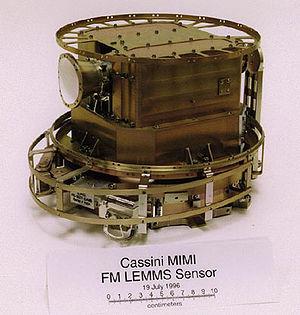
Cassini est une sonde spatiale de la NASA pour les besoins de la mission Cassini-Huygens qui a pour but l'étude de la planète Saturne, de ses satellites et de ses anneaux. Lancée dans l'espace le 15 octobre 1997 de Cap Canaveral par une fusée Titan IV-Centaur, elle a commencé sa mission dans le système saturnien le 1ᵉʳ juillet 2004 et l'a achevée le 15 septembre 2017 en plongeant dans l'atmosphère de Saturne. La sonde a été construite par le Jet Propulsion Laboratory avec des contributions de l'Agence spatiale européenne, de l'Agence spatiale italienne ainsi que celles de nombreux laboratoires de recherche et universités américaines et internationales pour les instruments scientifiques. Elle transporte le petit atterrisseur Huygens qui s'est posé sur la surface de Titan en 2004.